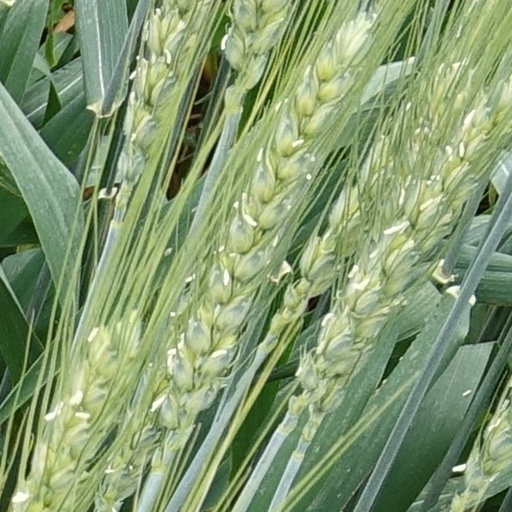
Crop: wheat